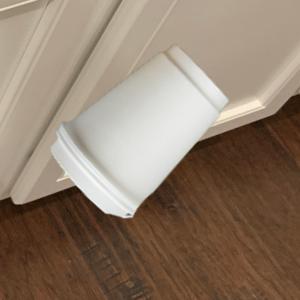
Label: cups